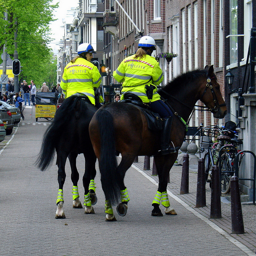
a couple of police officers are riding on horses
a couple of men that are riding around on some horse
Group of policeman on horse down sidewalk in street
two people riding horses on a city street
The men in yellow are riding horses on the street.